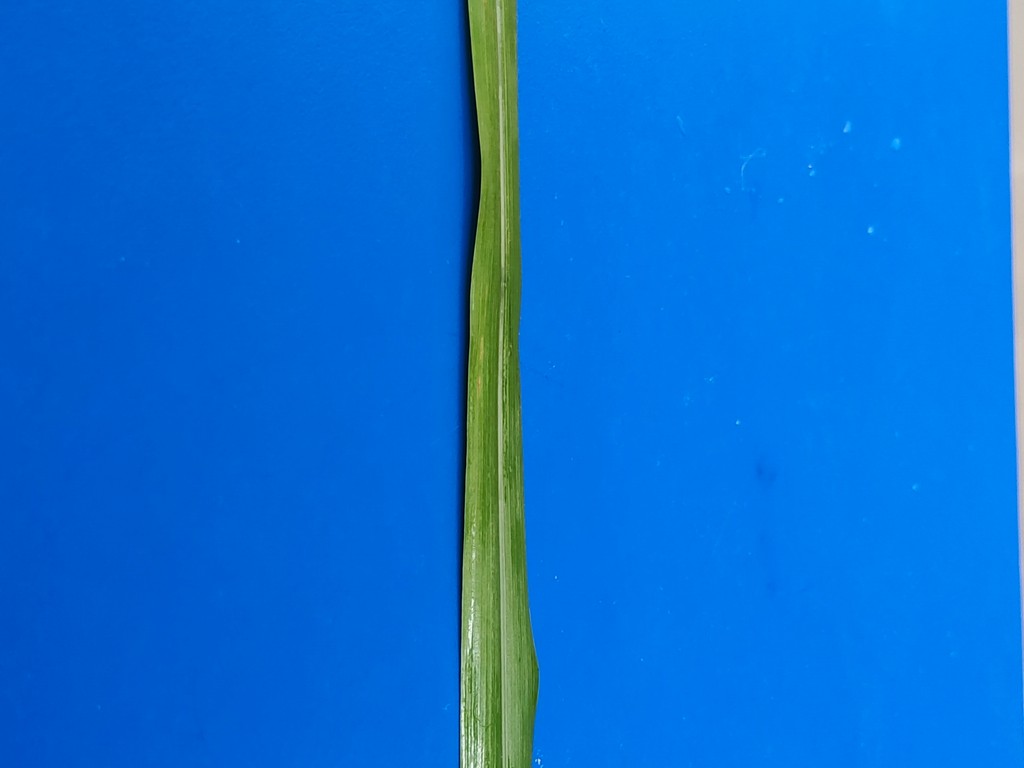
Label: Healthy